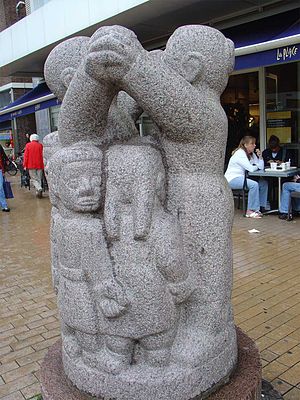
Bro bro brille / Sådan leges den
Skulpturen Bro Bro Brille i Groningen, Holland, blev udført af den danske skulptør Gunnar Westman (1915-1985) til en dansk udstilling i byen i 1957. Den viser børn, som går i ring gennem en "bro" af to voksne.
Bro bro brille er en børnesang og en sangleg, som kan leges af en gruppe på mindst fire personer. Ligesom Skære skære havre skriver melodien sig fra den italienske La bergamasca, en 1500-tals dans opstået i Bergamo, og angivelig ment at parodiere indbyggernes klodsede optræden.